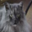
Label: cat